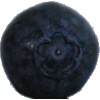
Label: Blueberry 1